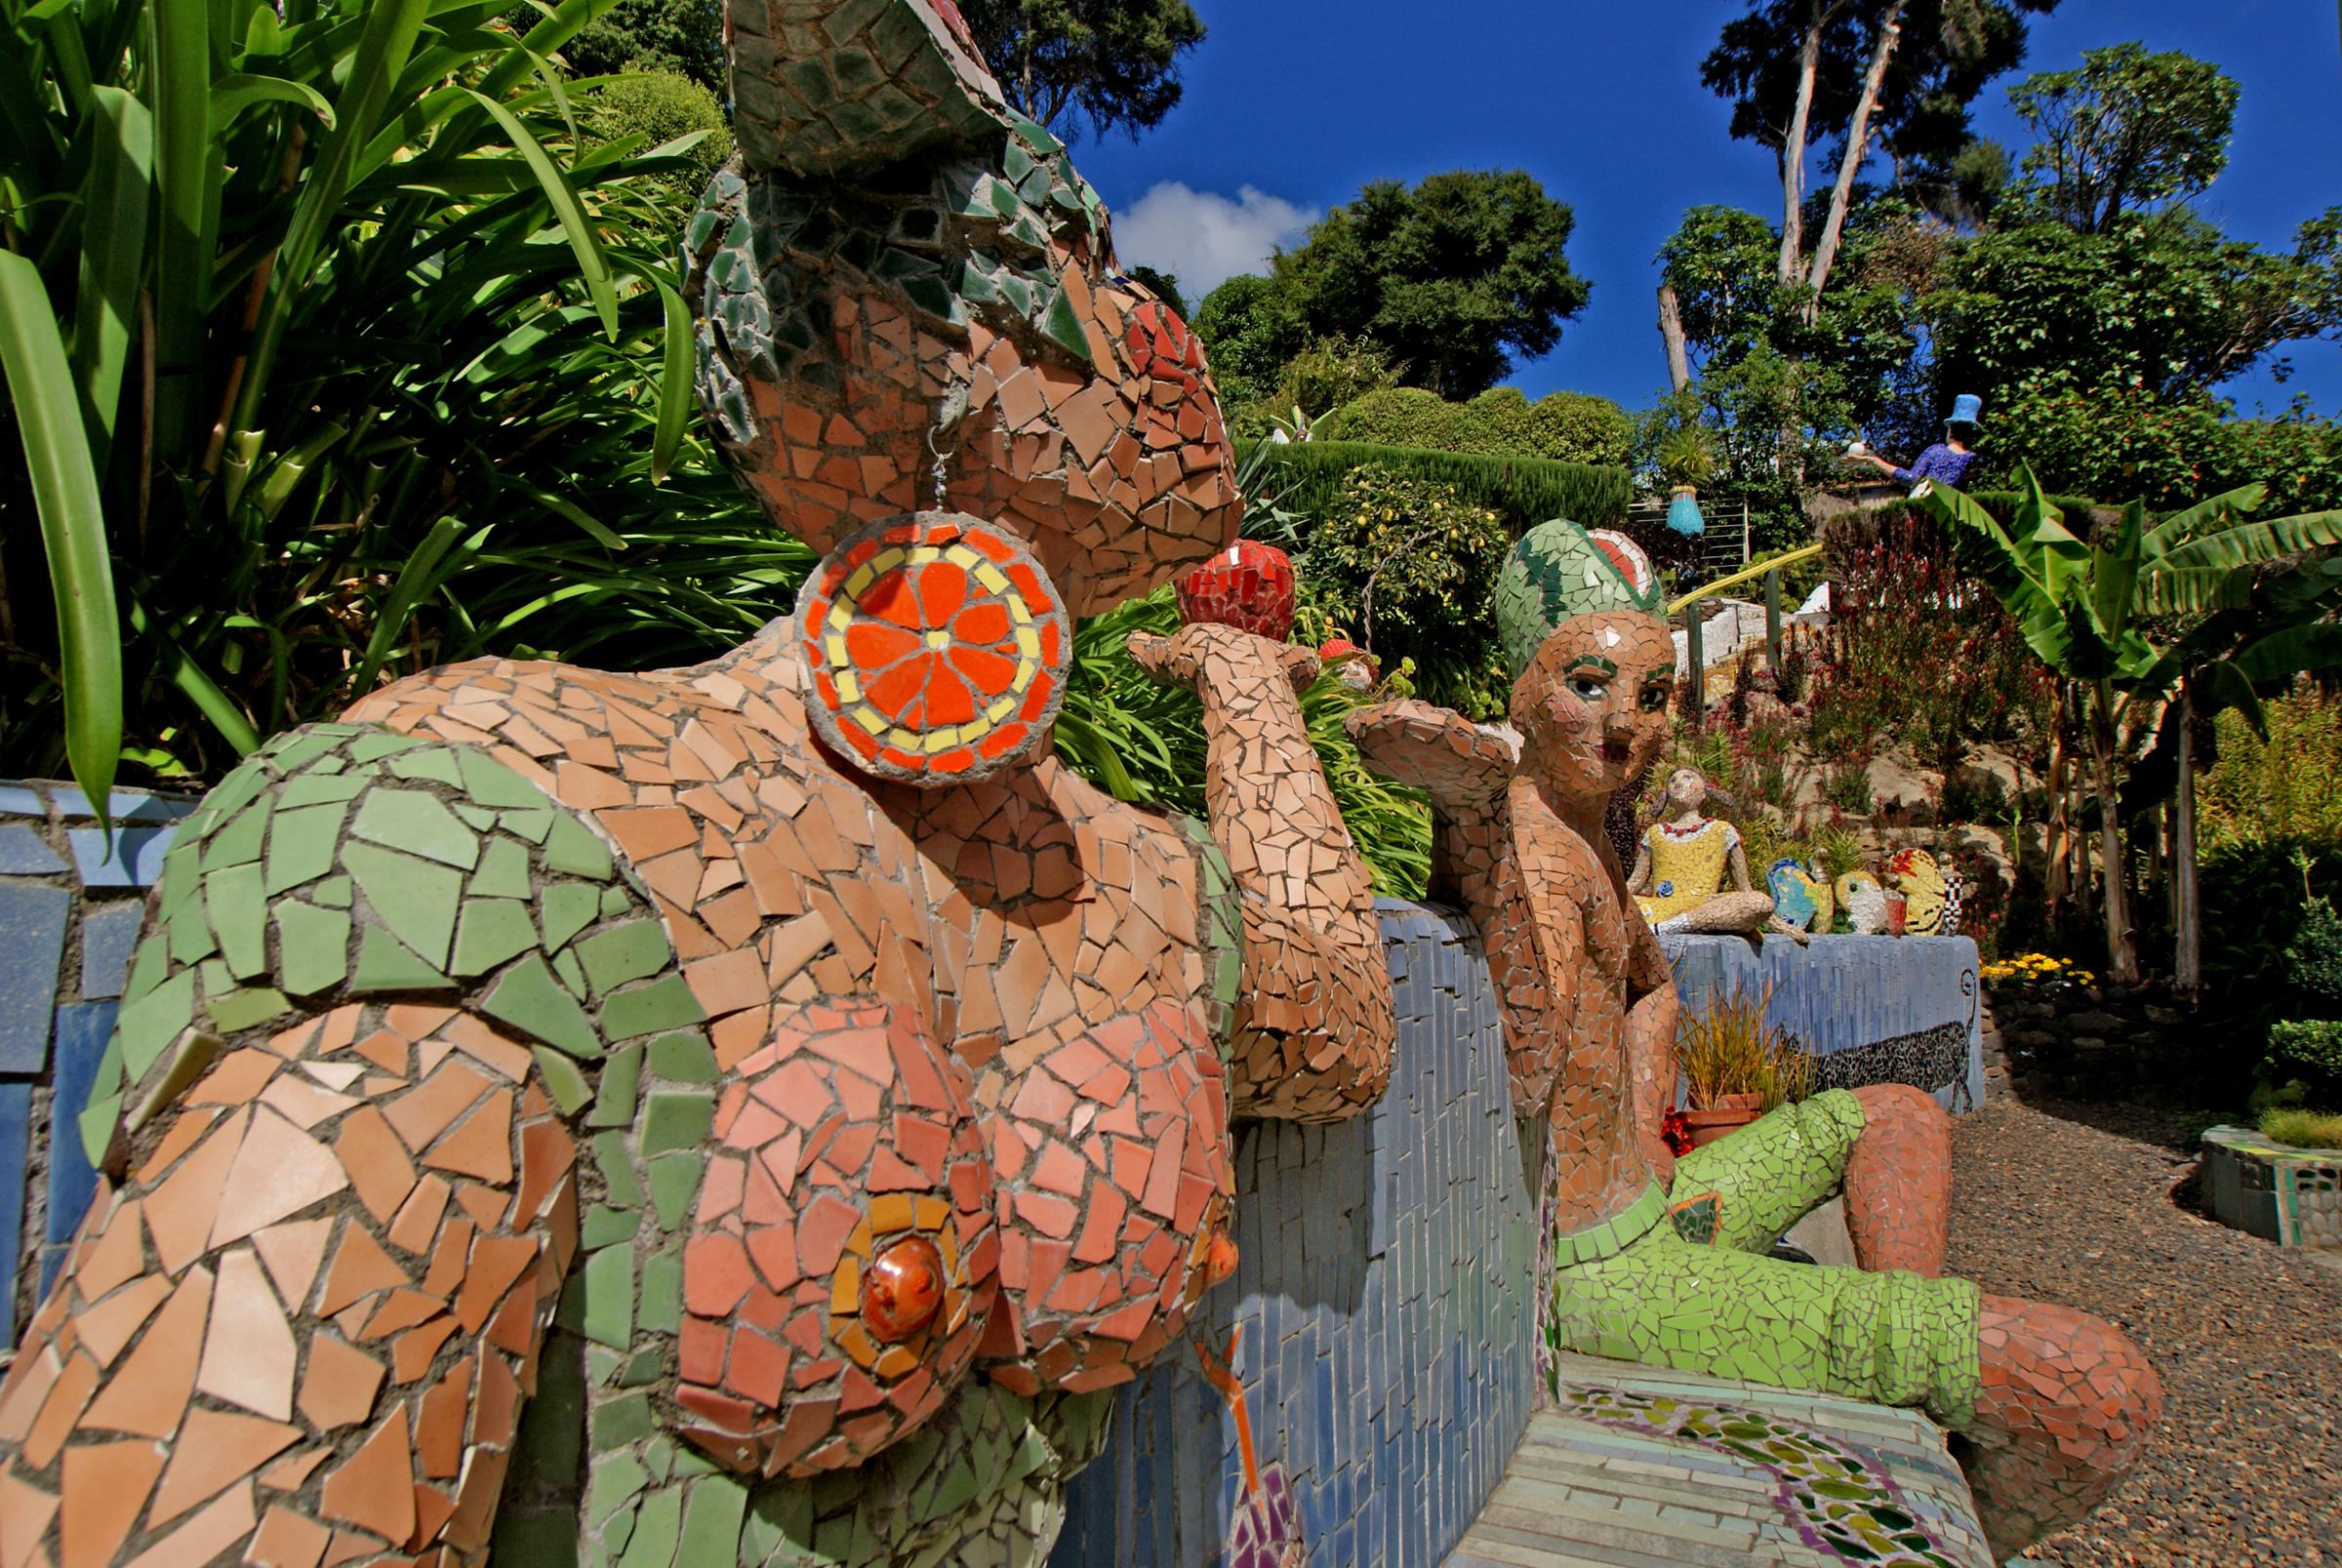
tree, flower, statue, jungle, garden, sculpture, art, newzealand, mosaic, akaroa, gardenart, akaroasights, moasictiles, moasicstatures, moasicsculptures, gaintshouseakaroa, lintonhouseakaroa, gardensculptures, gardenstatures, sightseeingakaroa, frenchconnection, gardenandgallery, terracedgardens, sculpturesandmosaics, giantseriesartwork, josiemartin, topless, nakedlady, exposedbreasts